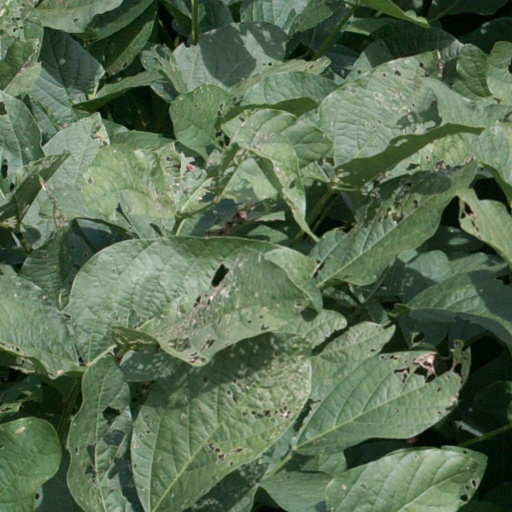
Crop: soybean